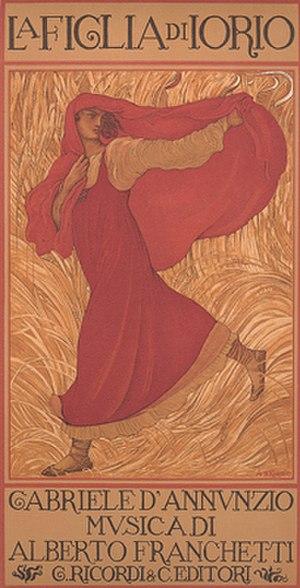
Litographie pour La figlia di Iorio de Gabriele d'Annunzio.Italiano: Litografia per La figlia di Iorio di Gabriele d'Annunzio.
Adolfo de Carolis, né à Montefiore dell'Aso le 7 février 1874 et mort à Rome le 6 janvier 1928, est un peintre, xylographe, homme de lettres, illustrateur et photographe italien de la fin du XIXᵉ et début XXᵉ siècle.
Francesco Mazzoli, né à Vérone le 31 mai 1988, est un pianiste, claveciniste, chef d’orchestre et éditeur italien d'ouvrages musicaux. Il est directeur de l'orchestre symphonique Città di Verona.